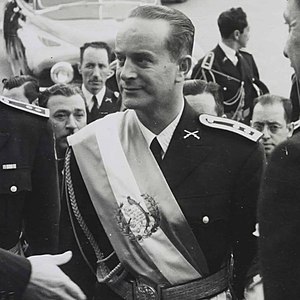
Jacobo Árbenz
Jacobo Árbenz Guzmán var en guatemalansk socialistisk politiker. Han var præsident i Guatemala fra 1951 til 1954, og blev afsat i et kup organiseret af CIA. Kuppet havde kodenavnet "Operation PBSUCCESS". Arbenz blev erstattet af en militærjunta ledet af oberst Carlos Castillo Armas. Kuppet kastede landet ud i kaos og politisk uro i næsten 36 år. Ved normaliseringen af tilstanden i landet i 1996 viste det sig, at urolighederne havde resulteret i over én million flygtninge, 200.000 døde, et ukendt antal forældreløse børn og enker samt et stort antal ødelagte landsbyer.